Mar del Plata style

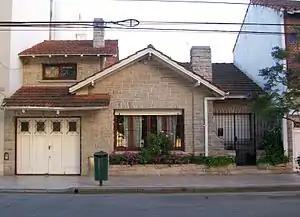
A typical

The Mar del Plata style (or ) is a vernacular architectural style very popular during the decades between 1935 and 1950 mainly in the Argentine resort city of Mar del Plata, but extended to nearby coastal towns like Miramar and Necochea. Its influence also spread to other regions of the country like Buenos Aires, Córdoba and Santa Fe.